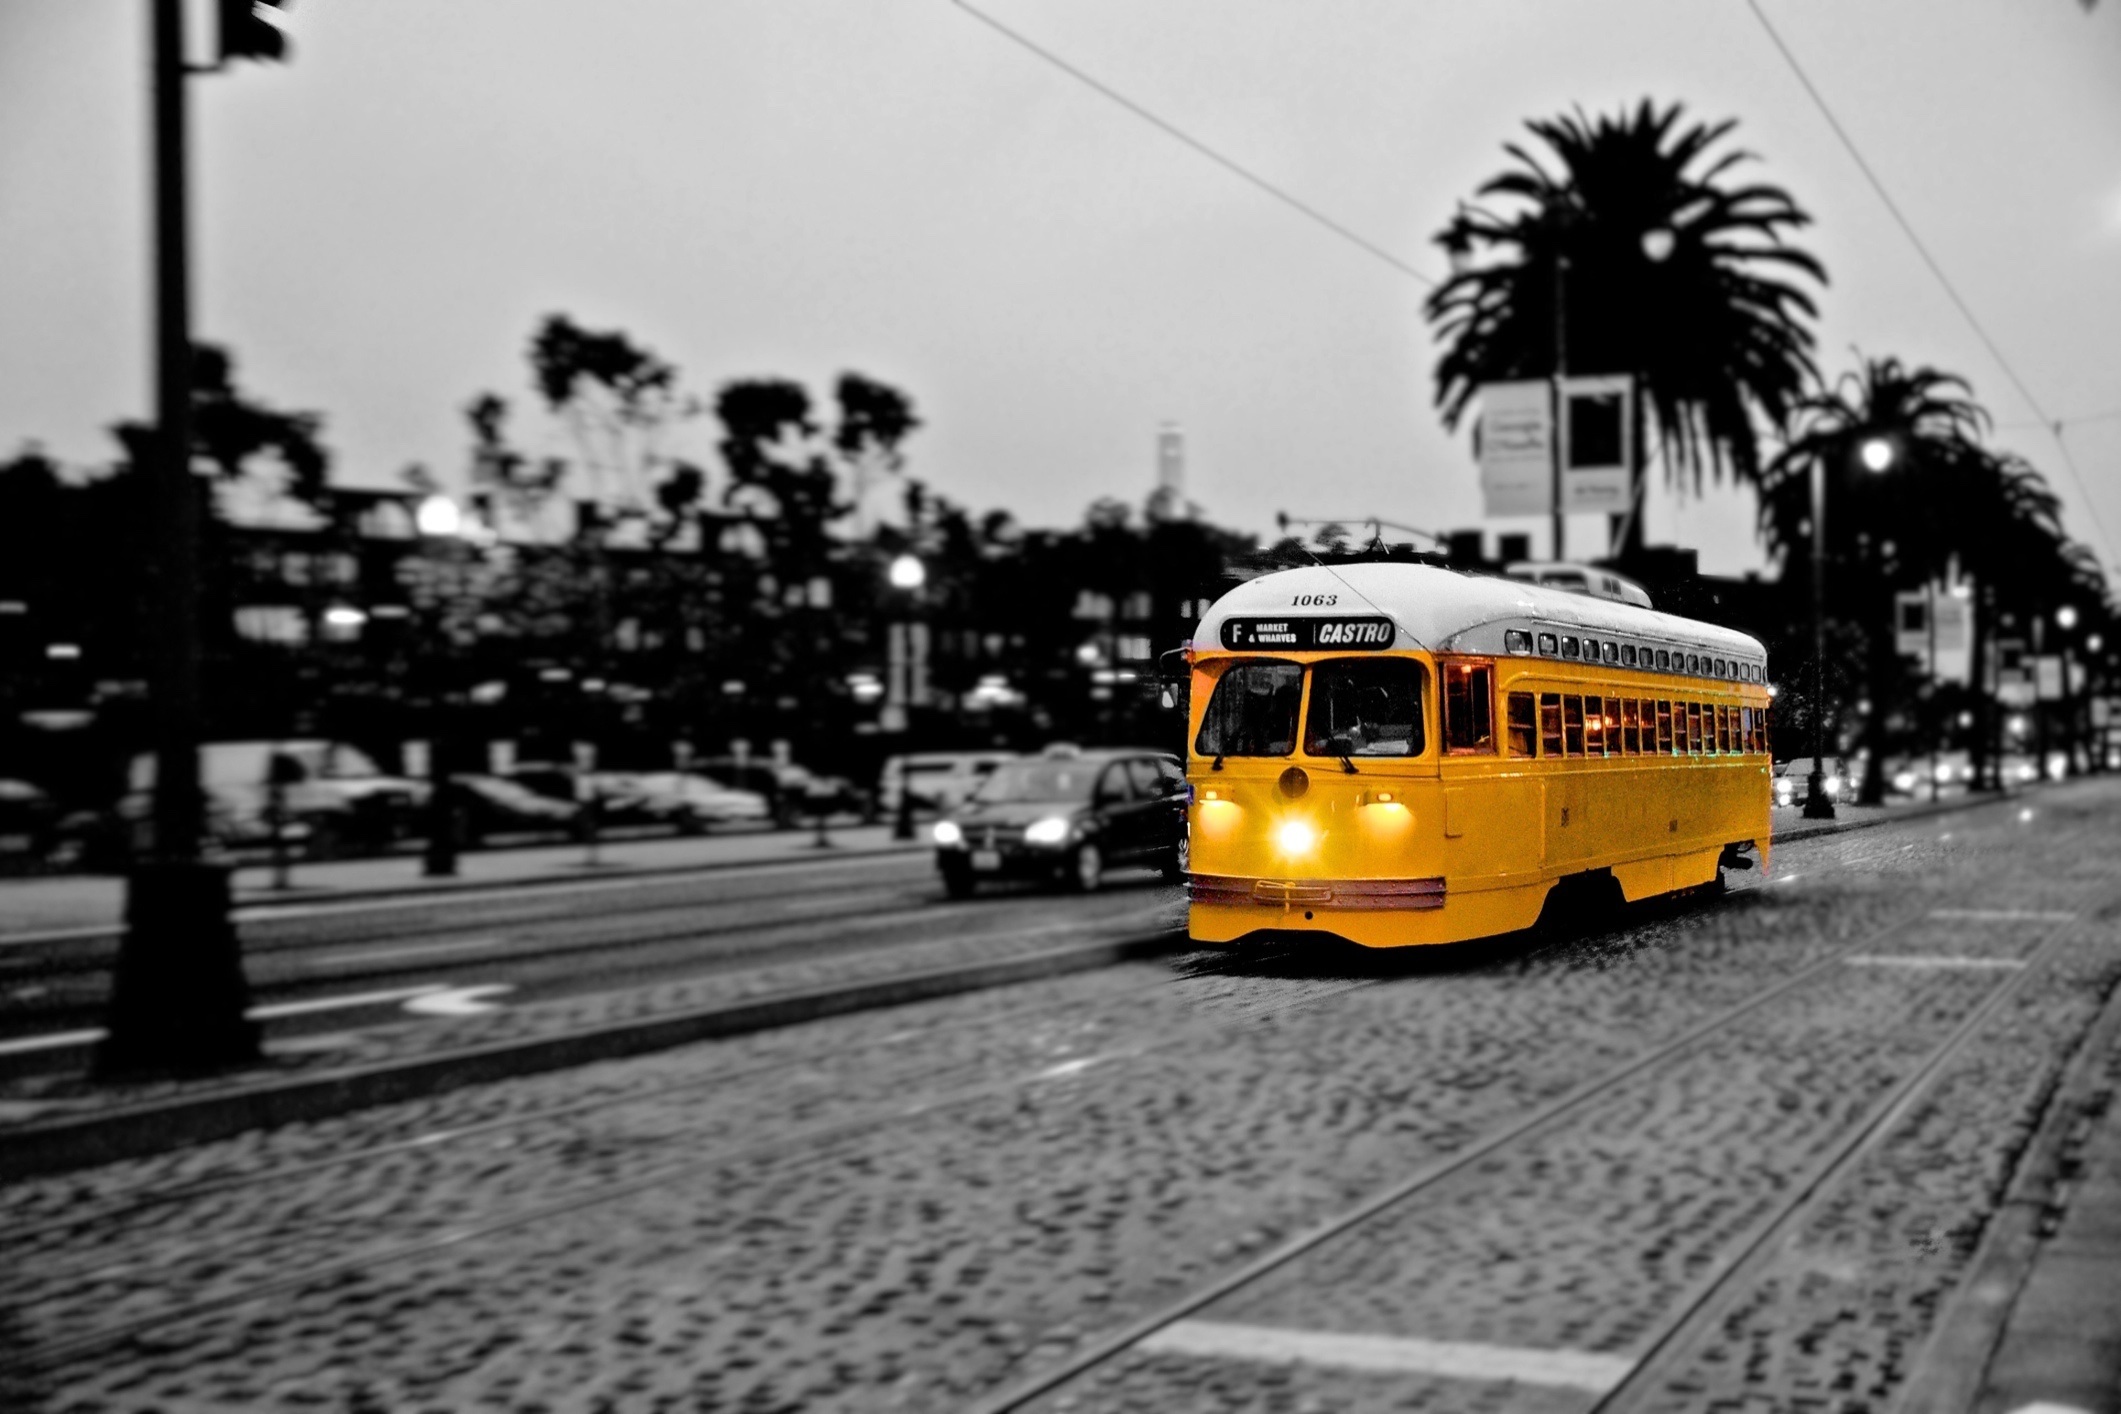
black and white, architecture, track, railway, railroad, road, traffic, street, car, rail, city, urban, train, cityscape, downtown, vacation, travel, cable, san francisco, metro, transit, trolley, tram, streetcar, transportation, transport, line, vehicle, journey, cabin, usa, america, holiday, traveler, station, bay, platform, ride, business, yellow, monochrome, tourism, movement, lane, california, public transport, bus, mono, departure, public, historical, information, tramway, electric, driver, destination, passenger, commuter, land vehicle, trolley train, mode of transport, luxury vehicle